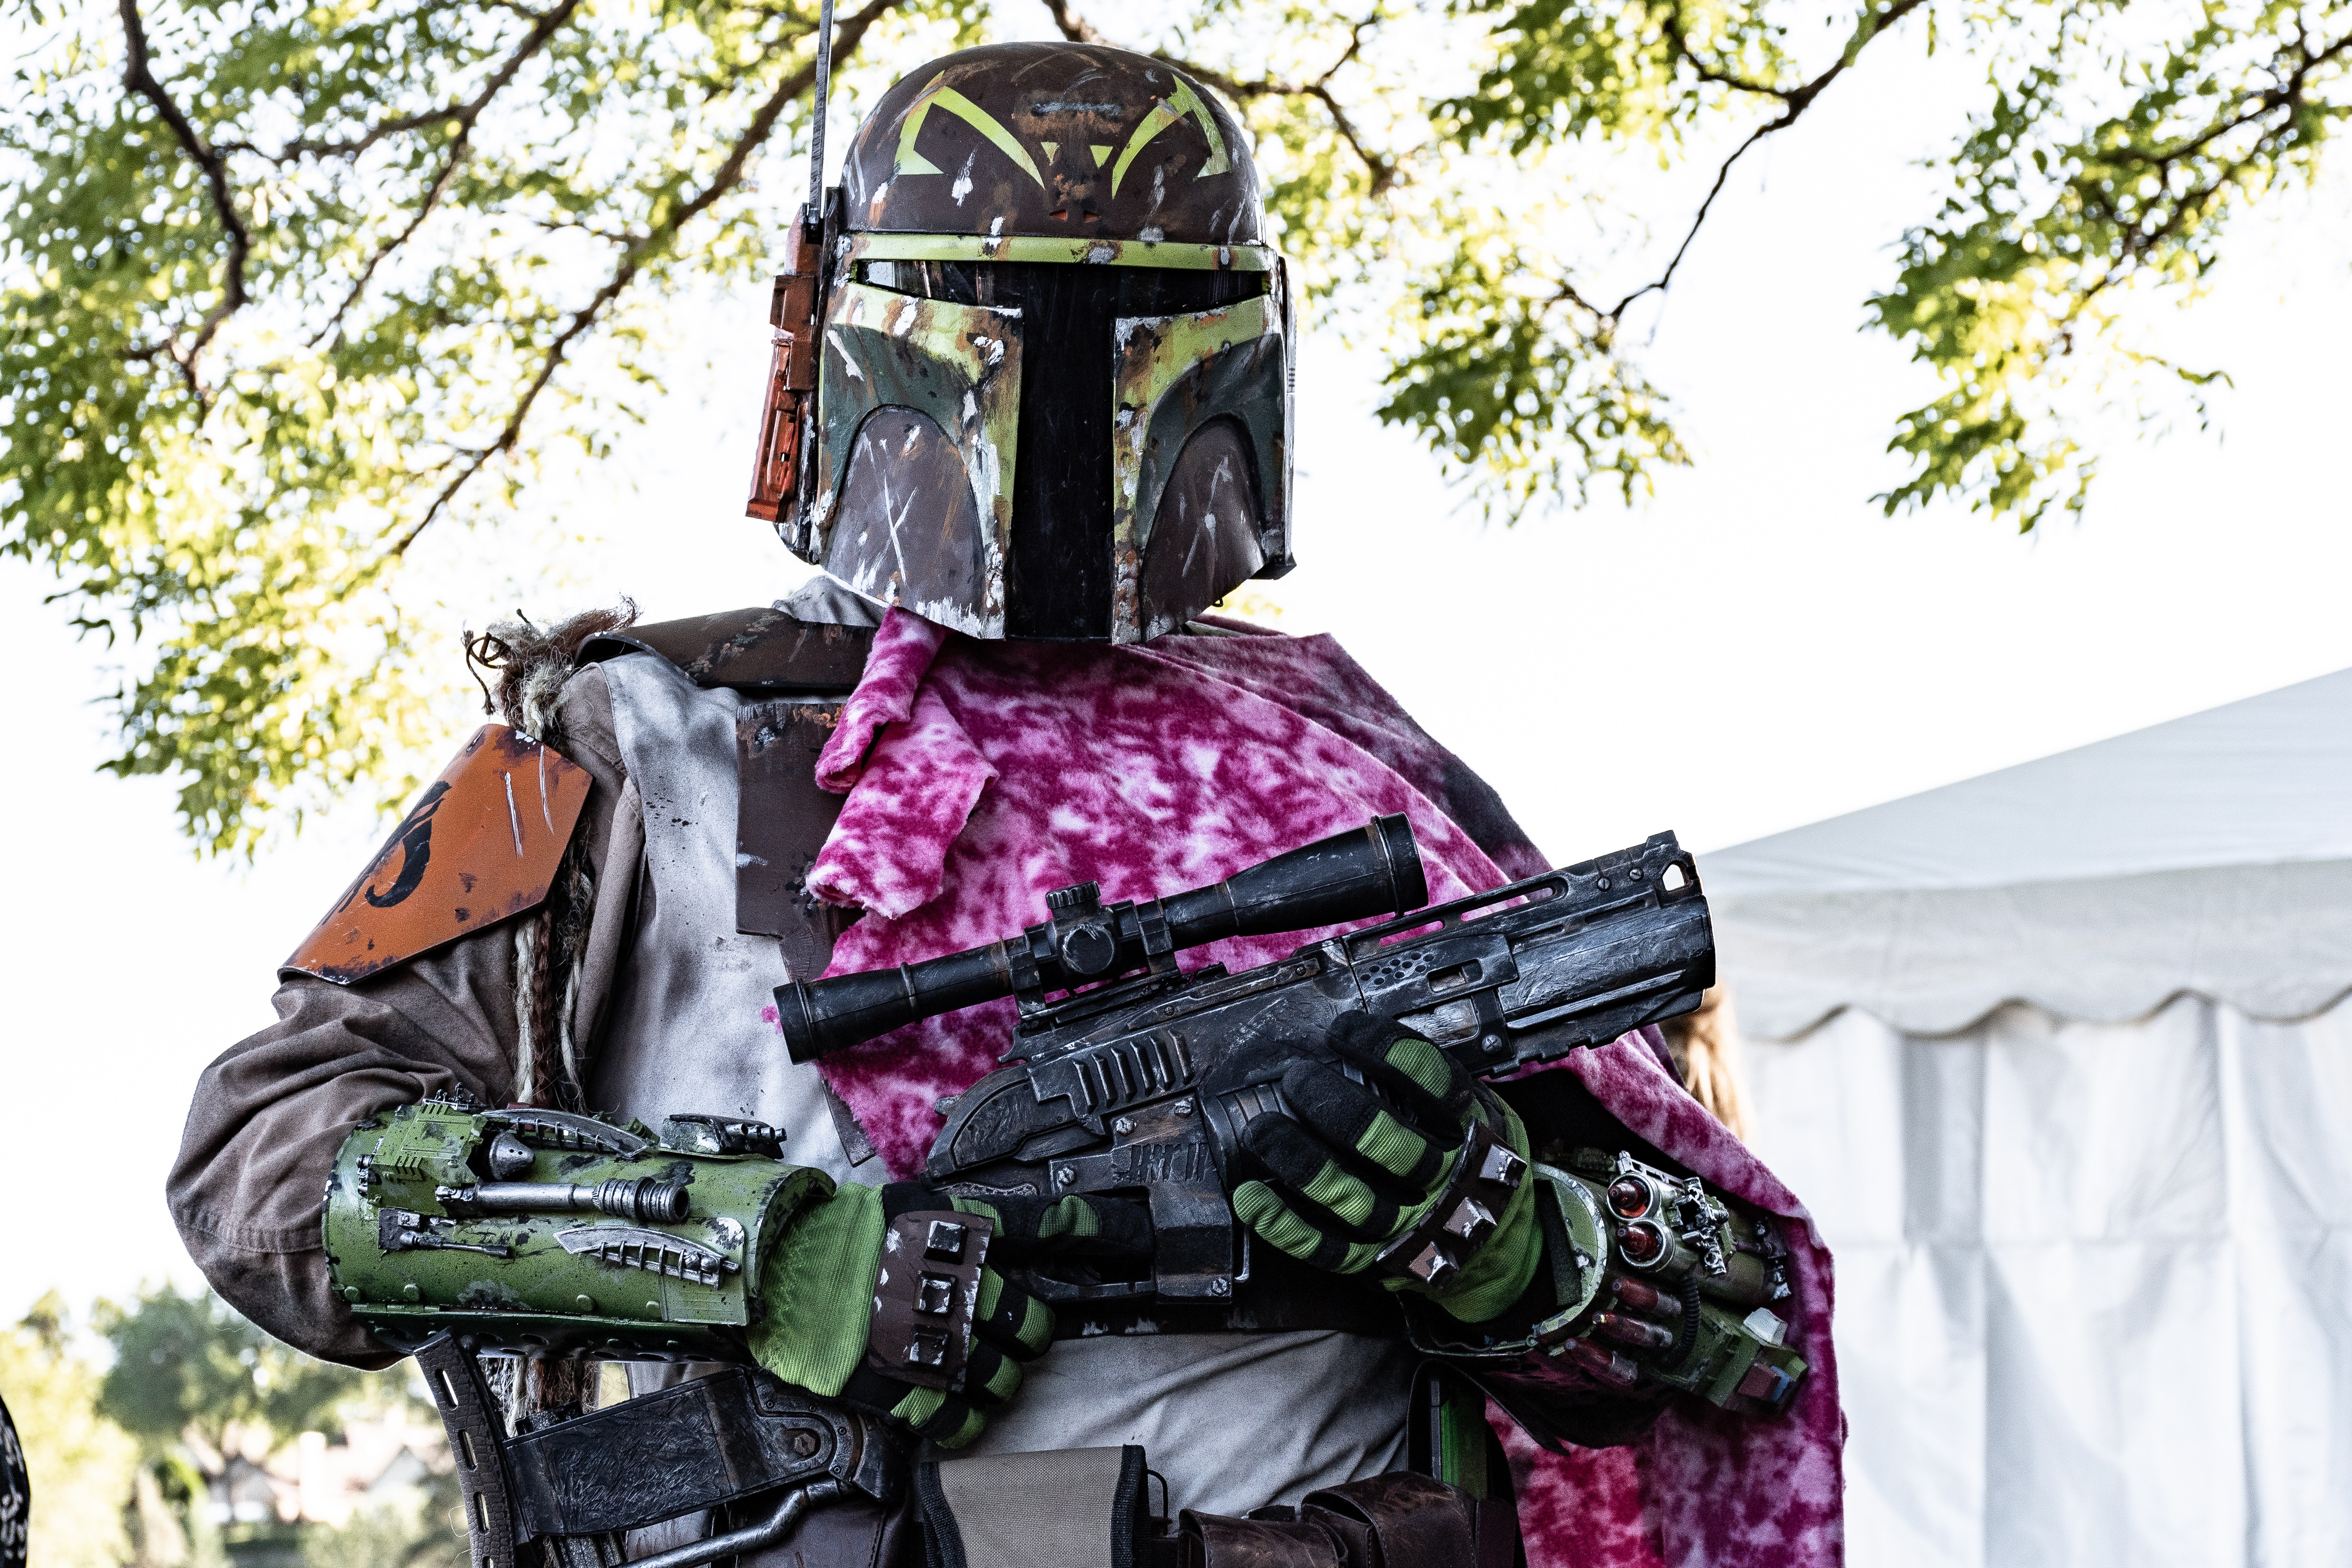
paintball equipment, costume, personal protective equipment